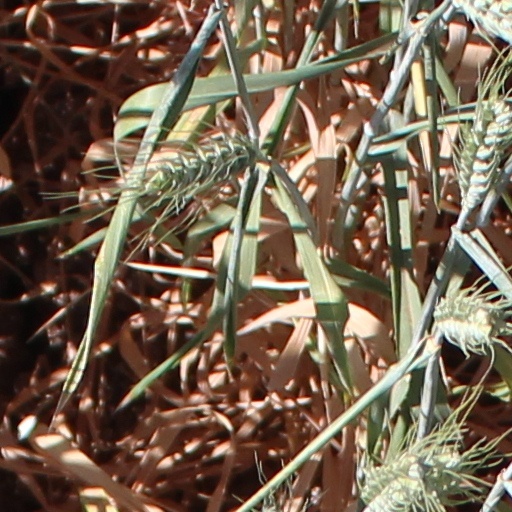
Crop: wheat